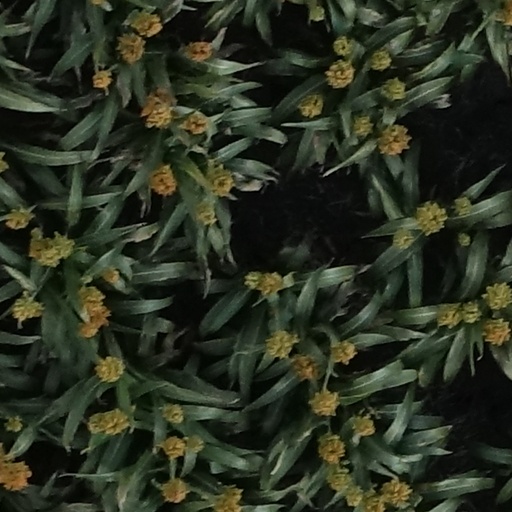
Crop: sorghum